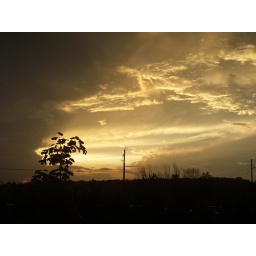
a cool sky over my house